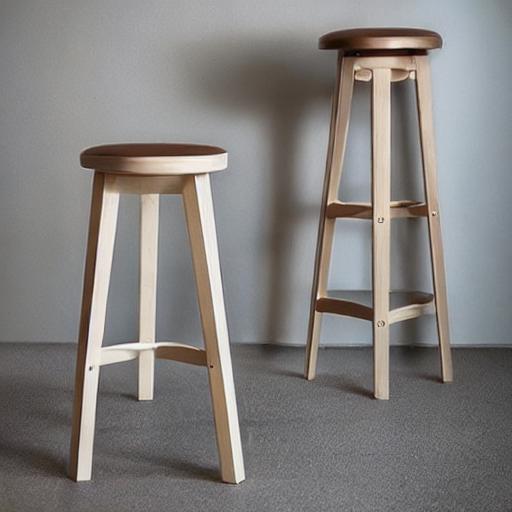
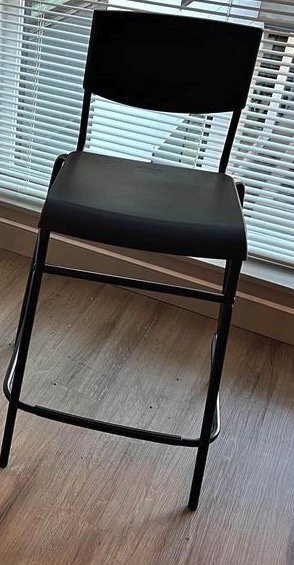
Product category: stool
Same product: no